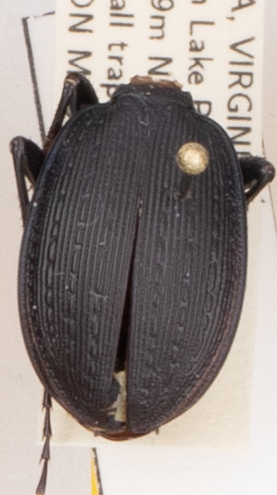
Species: Carabus goryi
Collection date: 2019-05-21
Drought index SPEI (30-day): -0.62
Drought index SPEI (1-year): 2.09
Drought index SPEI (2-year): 2.09